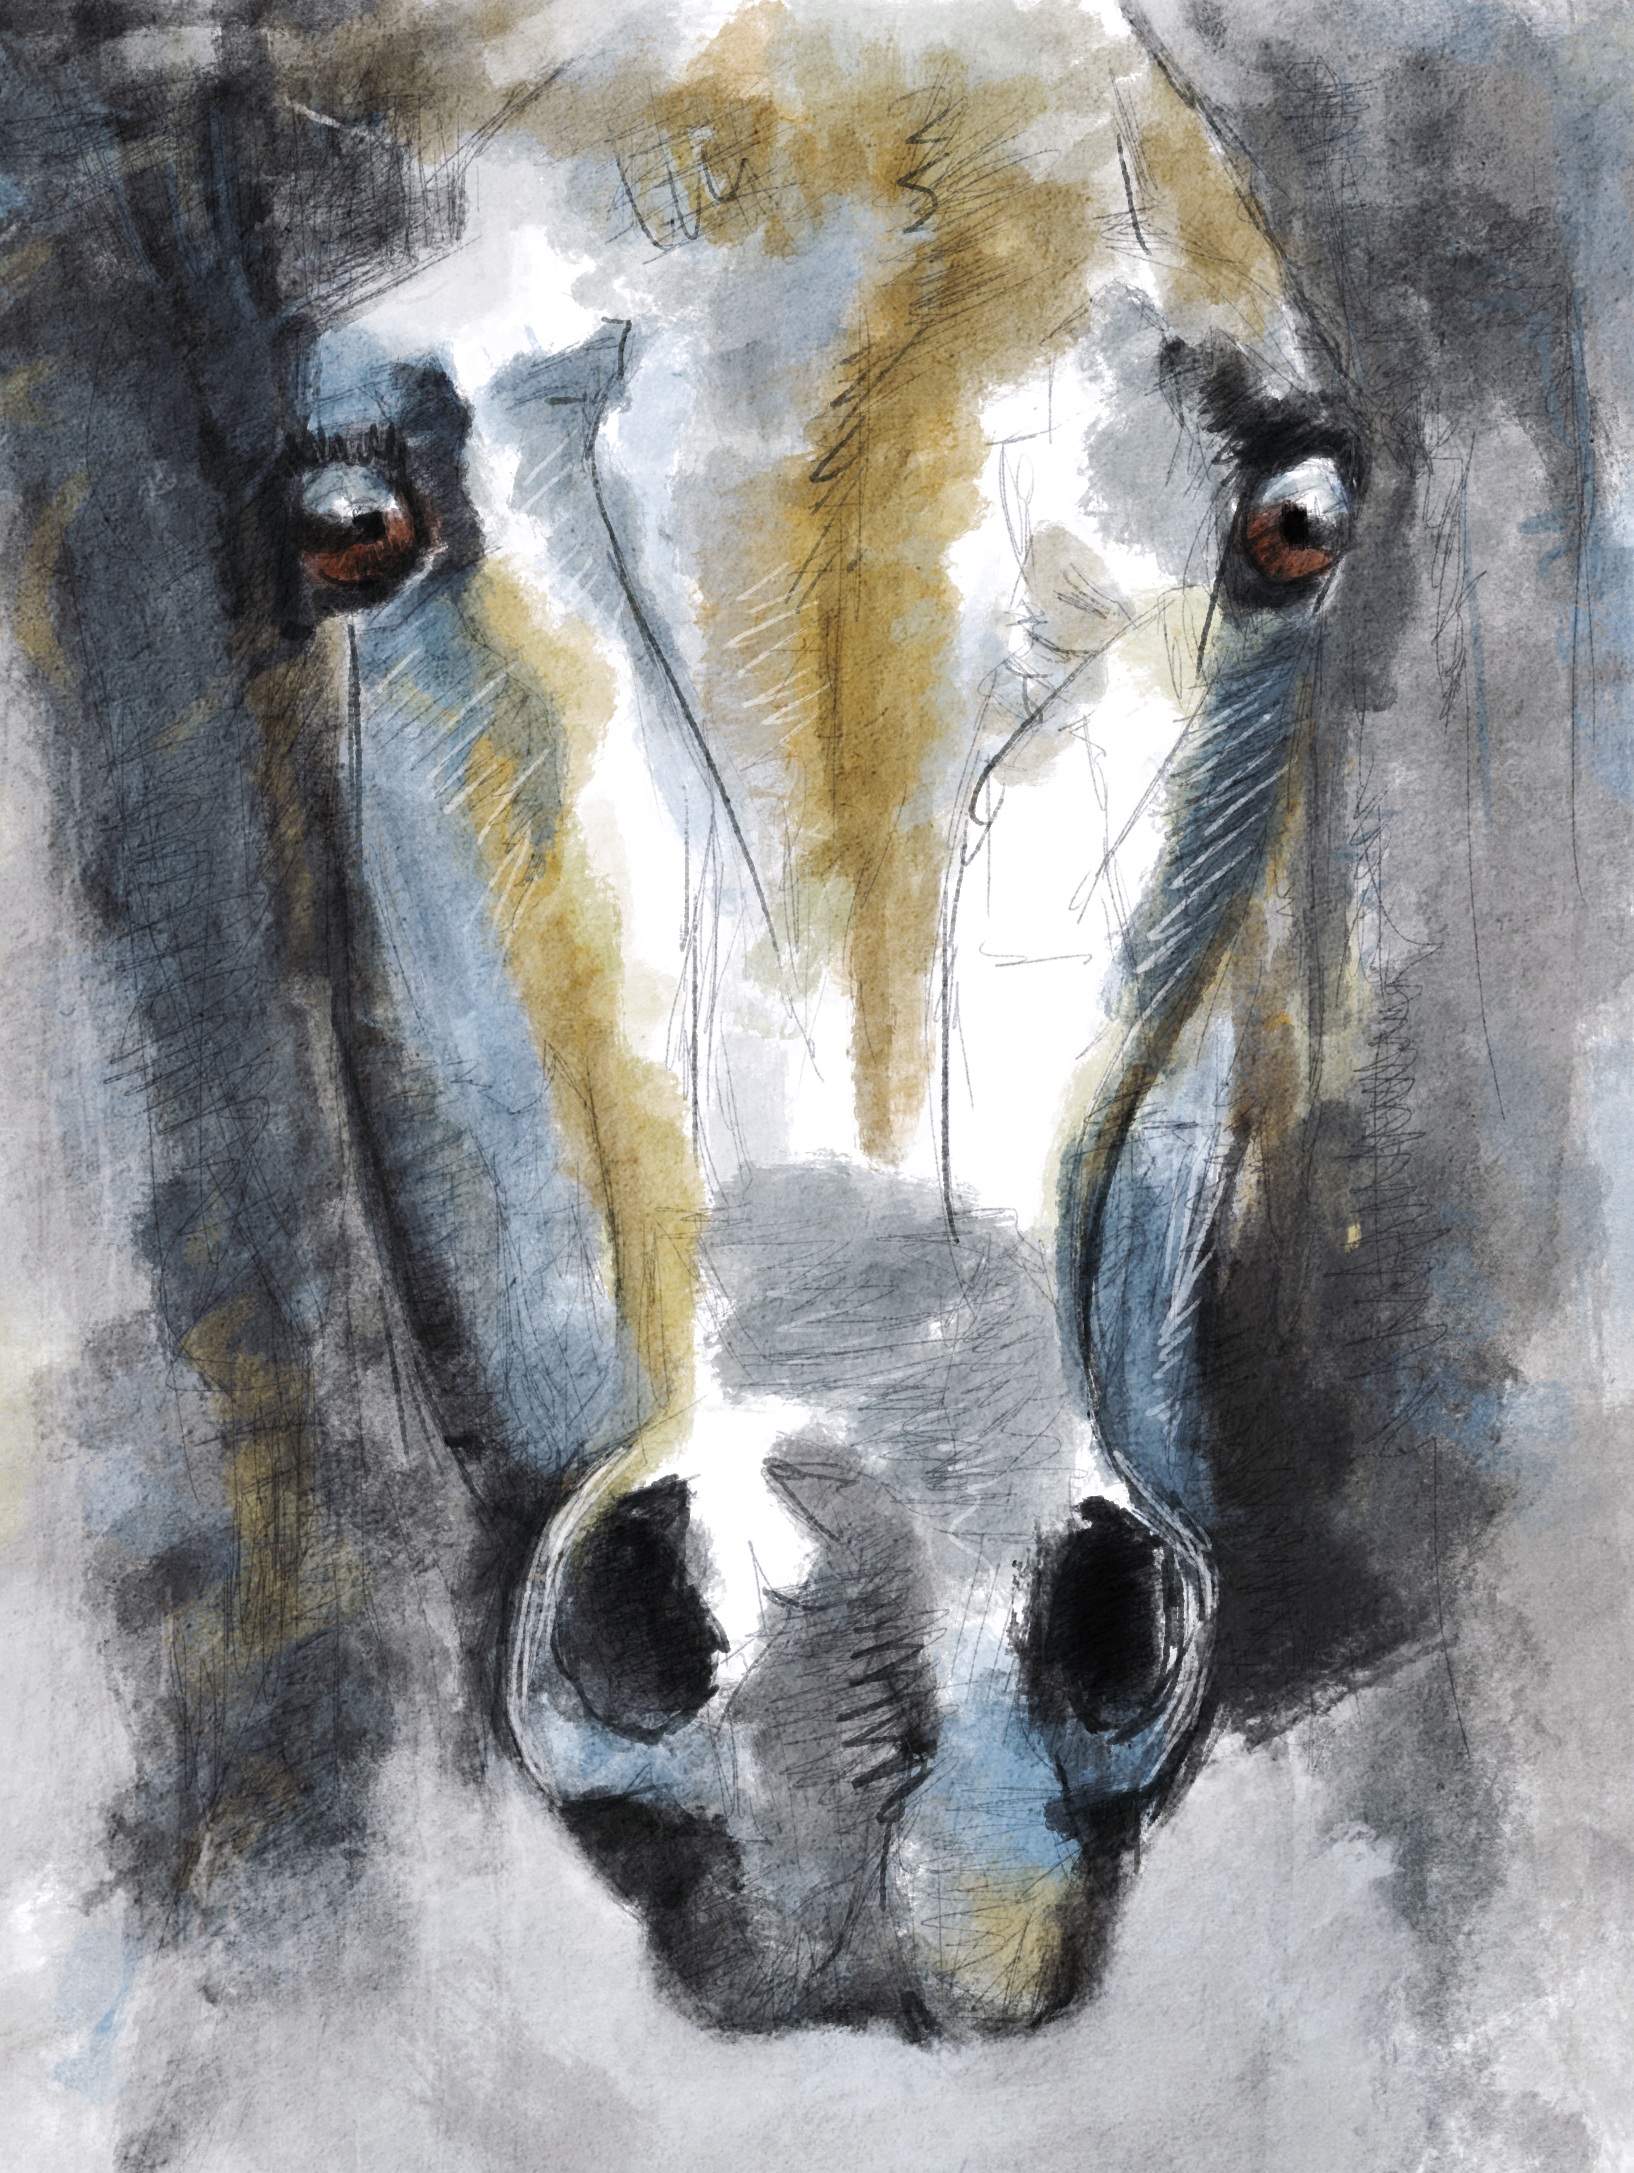
animal, portrait, horse, painting, art, sketch, drawing, illustration, horsehead, modern art, watercolor paint, cattle like mammal